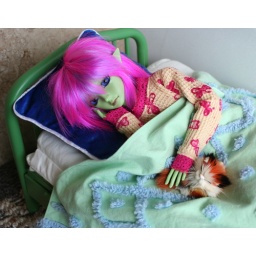
Grynn &amp;amp; her cat sleeping in